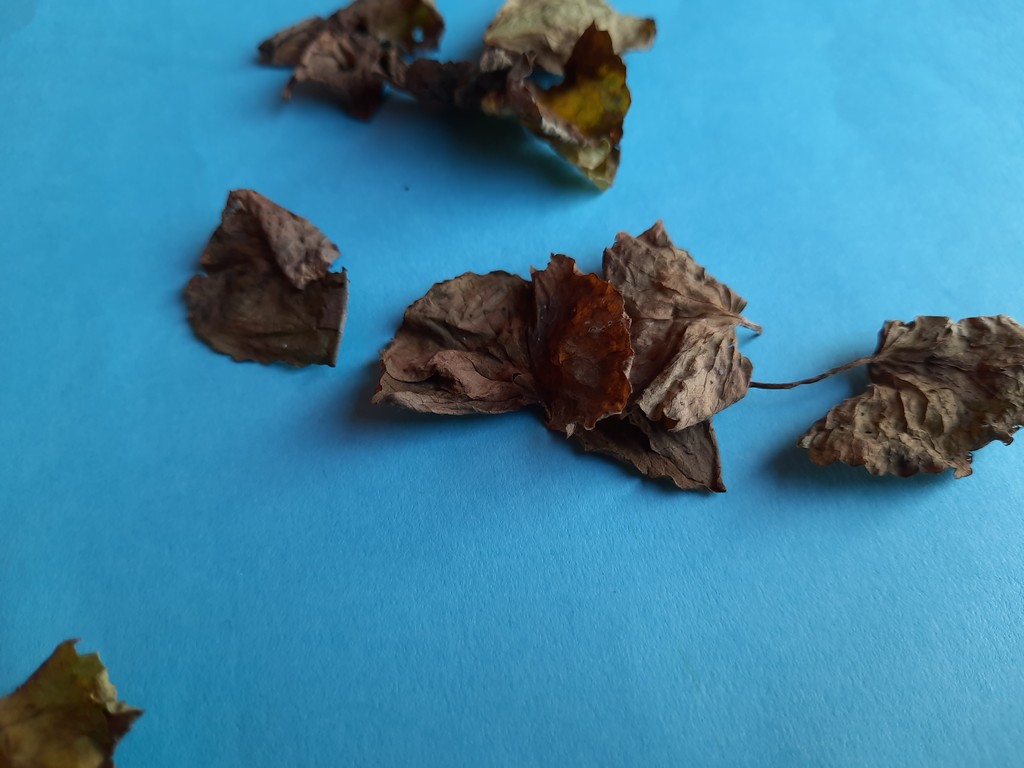
Label: Dried